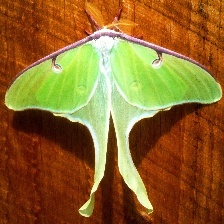
Species: LUNA MOTH